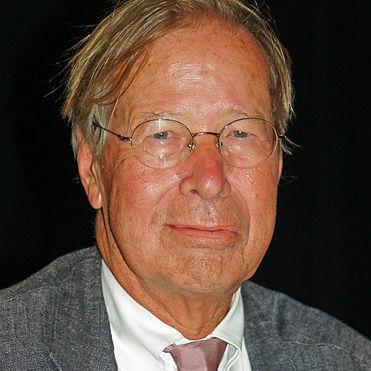
Age: 76